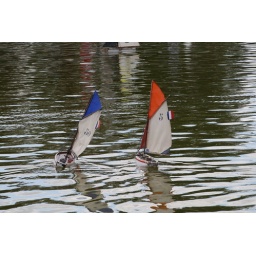
rent a sail boat for 1euro in the Luxembourg Gardens